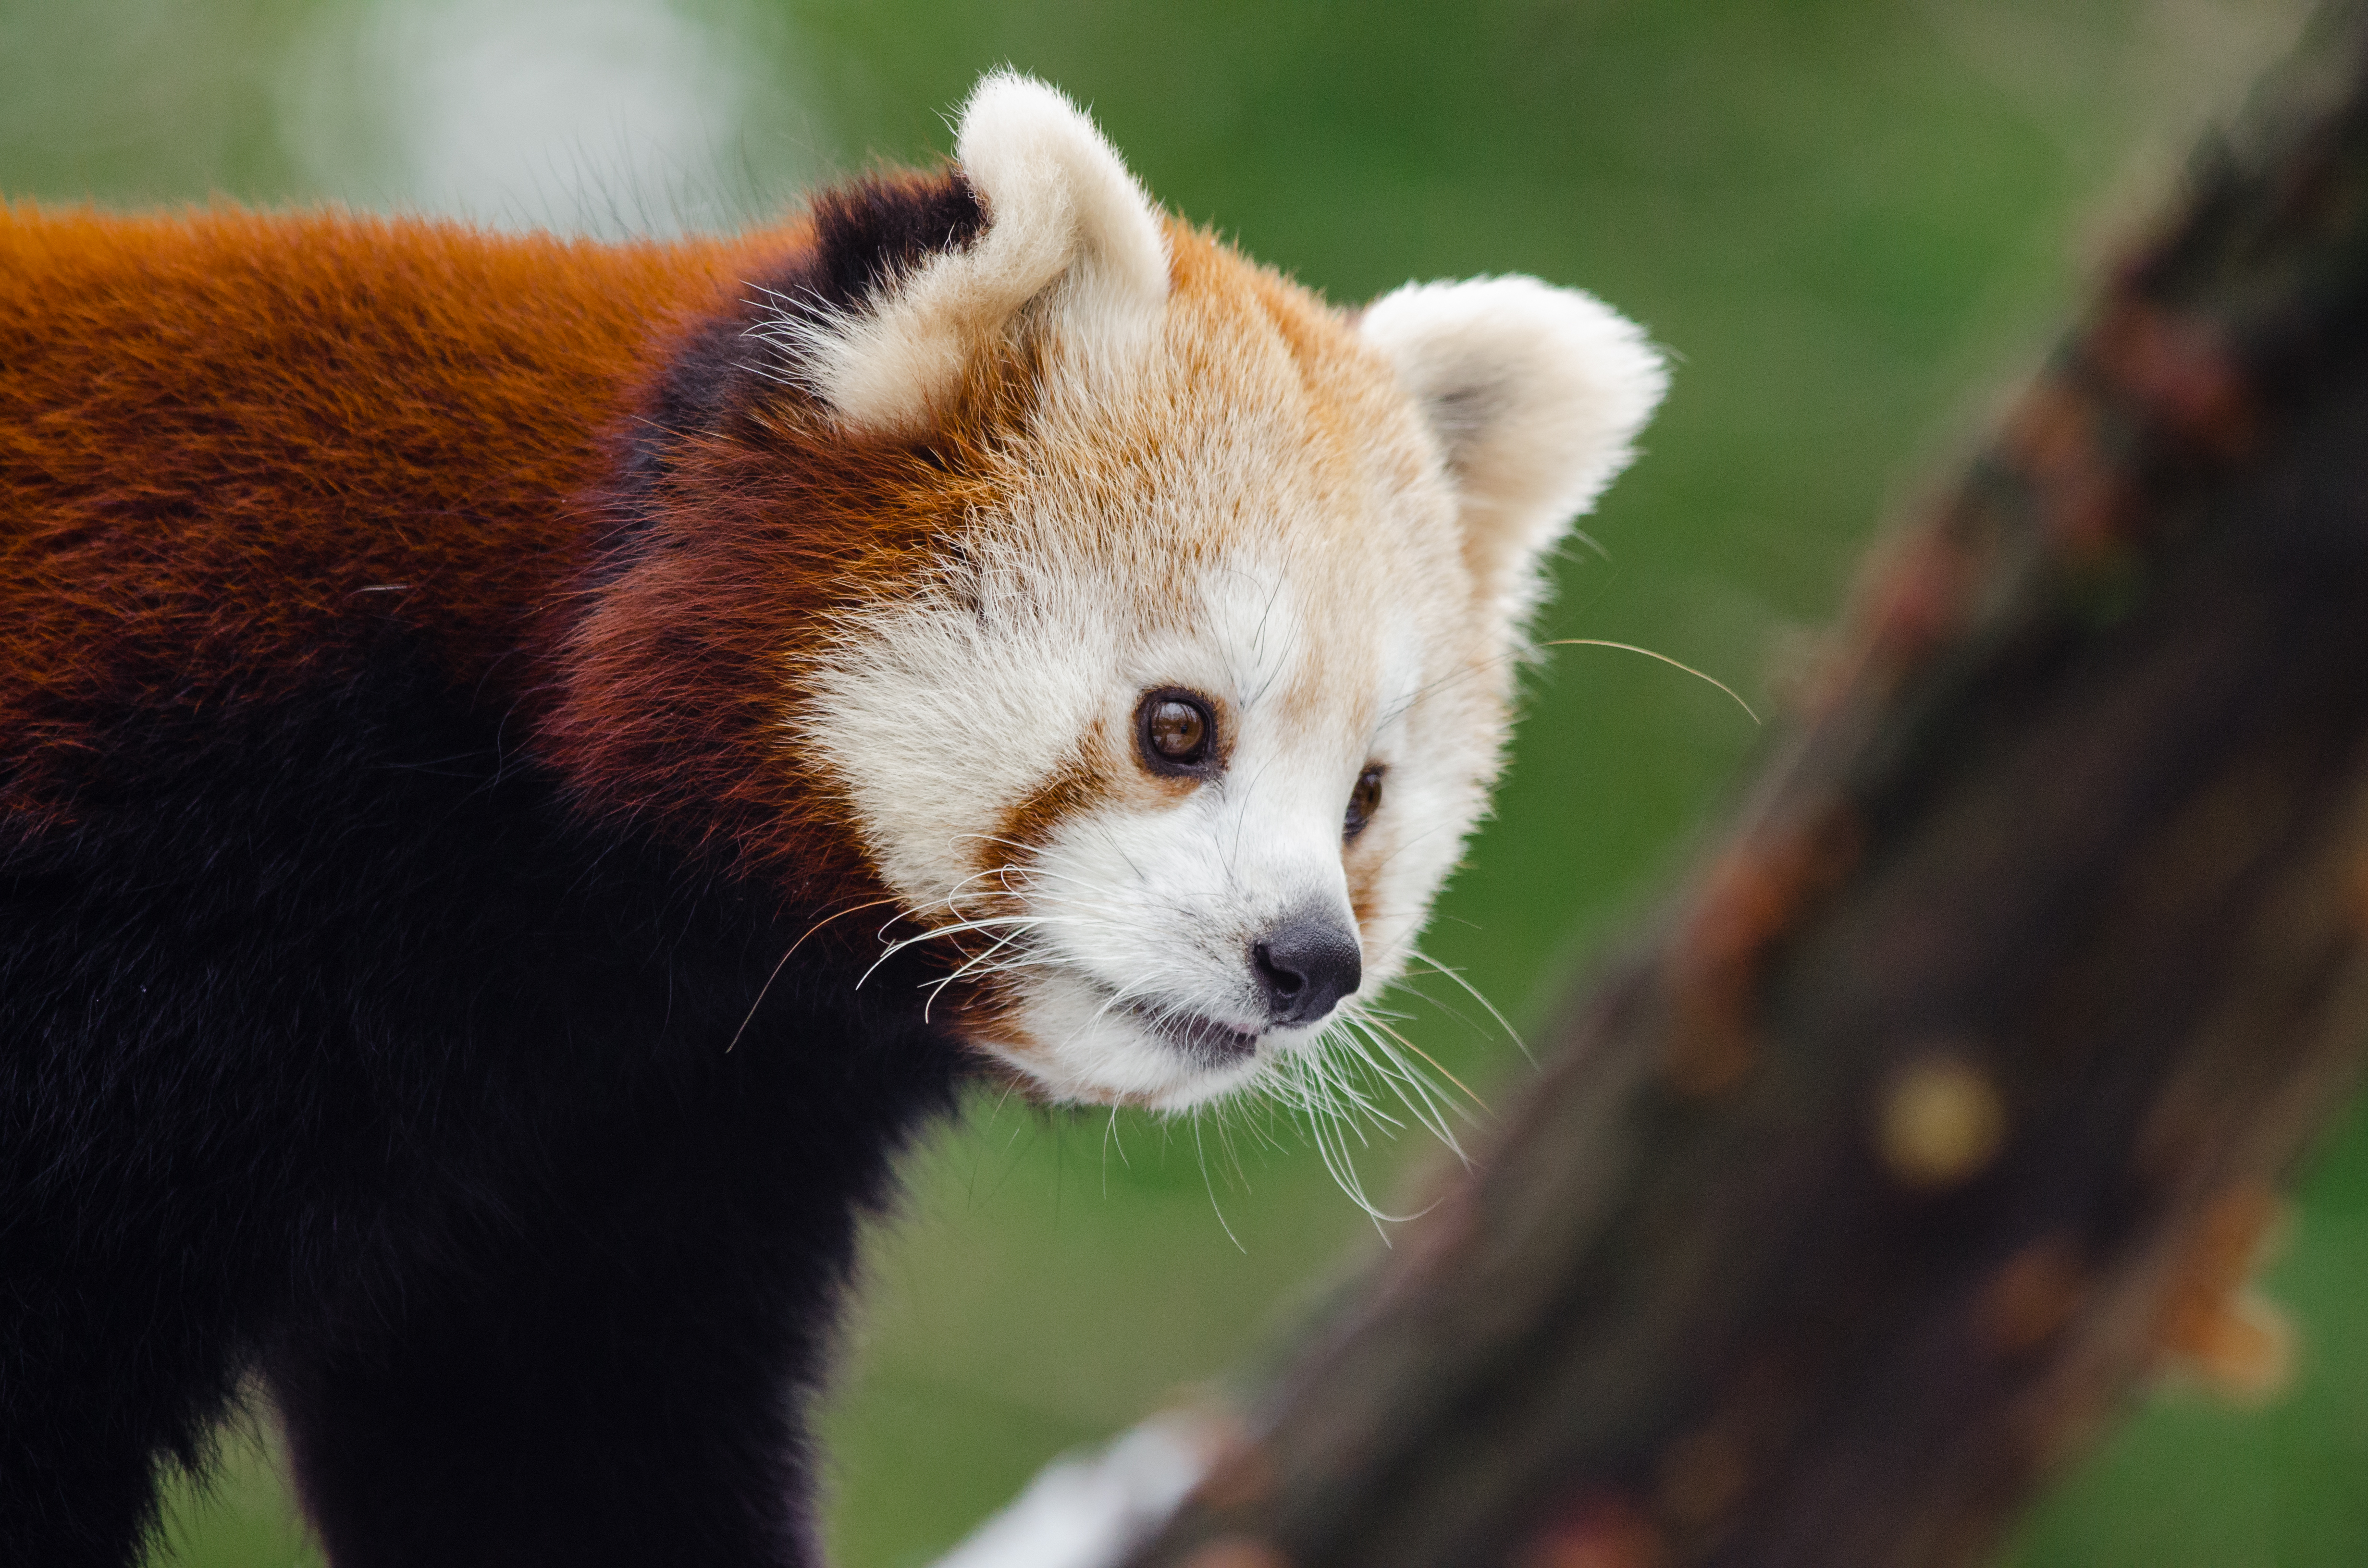
tree, bokeh, animal, cute, bear, wildlife, zoo, red, mammal, nikon, fauna, red panda, panda, whiskers, endangered, vertebrate, germany, deutschland, baum, adorable, tele, d7000, roter, kleiner, niedlich, species, tierpark, bedroht, carnivoran, dog breed group